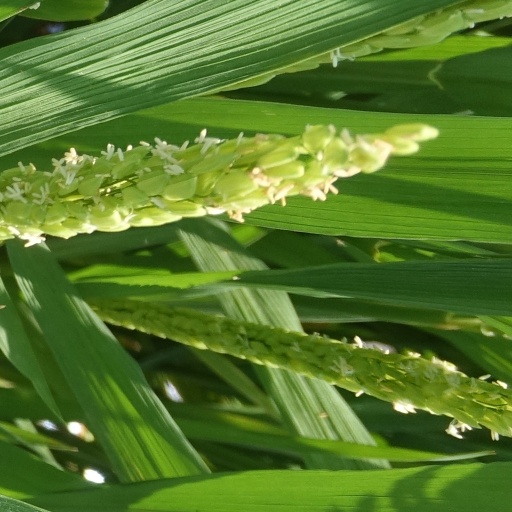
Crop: rice